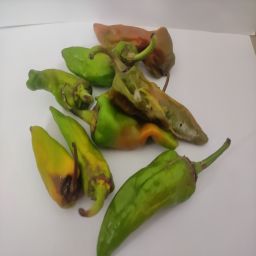
Crop: New Mexico Green Chile
Quality: Damaged